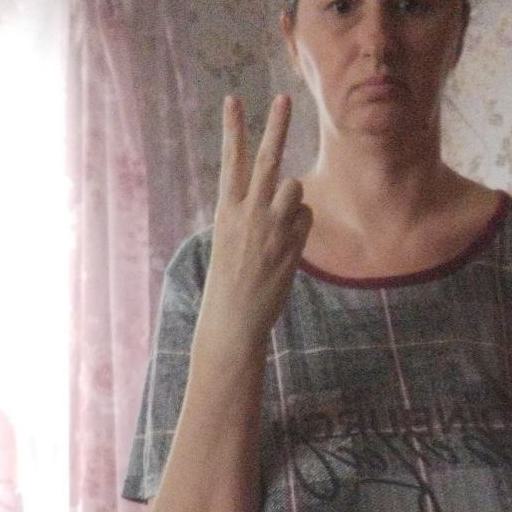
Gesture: peace_inverted